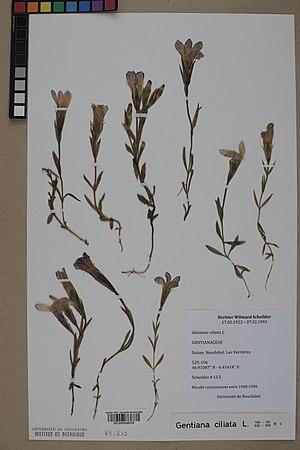
Spécimen de plante séchée et pressée de l'espèce fr:Gentiana ciliata